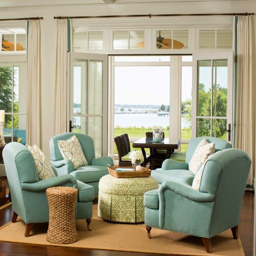
i like the arrangement of furniture